Saddam Hussein

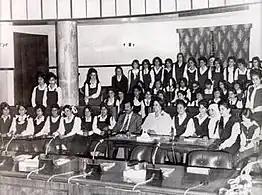
Saddam promoting women's education and literacy

Iraq's relations with the Arab world have been extremely varied. Relations between Iraq and Egypt violently ruptured in 1977, when the two nations broke relations with each other following Iraq's criticism of Egyptian President Anwar Sadat's peace initiatives with Israel. In 1978, Baghdad hosted an Arab League summit that condemned and ostracized Egypt for accepting the Camp David Accords. Saddam led Arab opposition to the Camp David Accords.